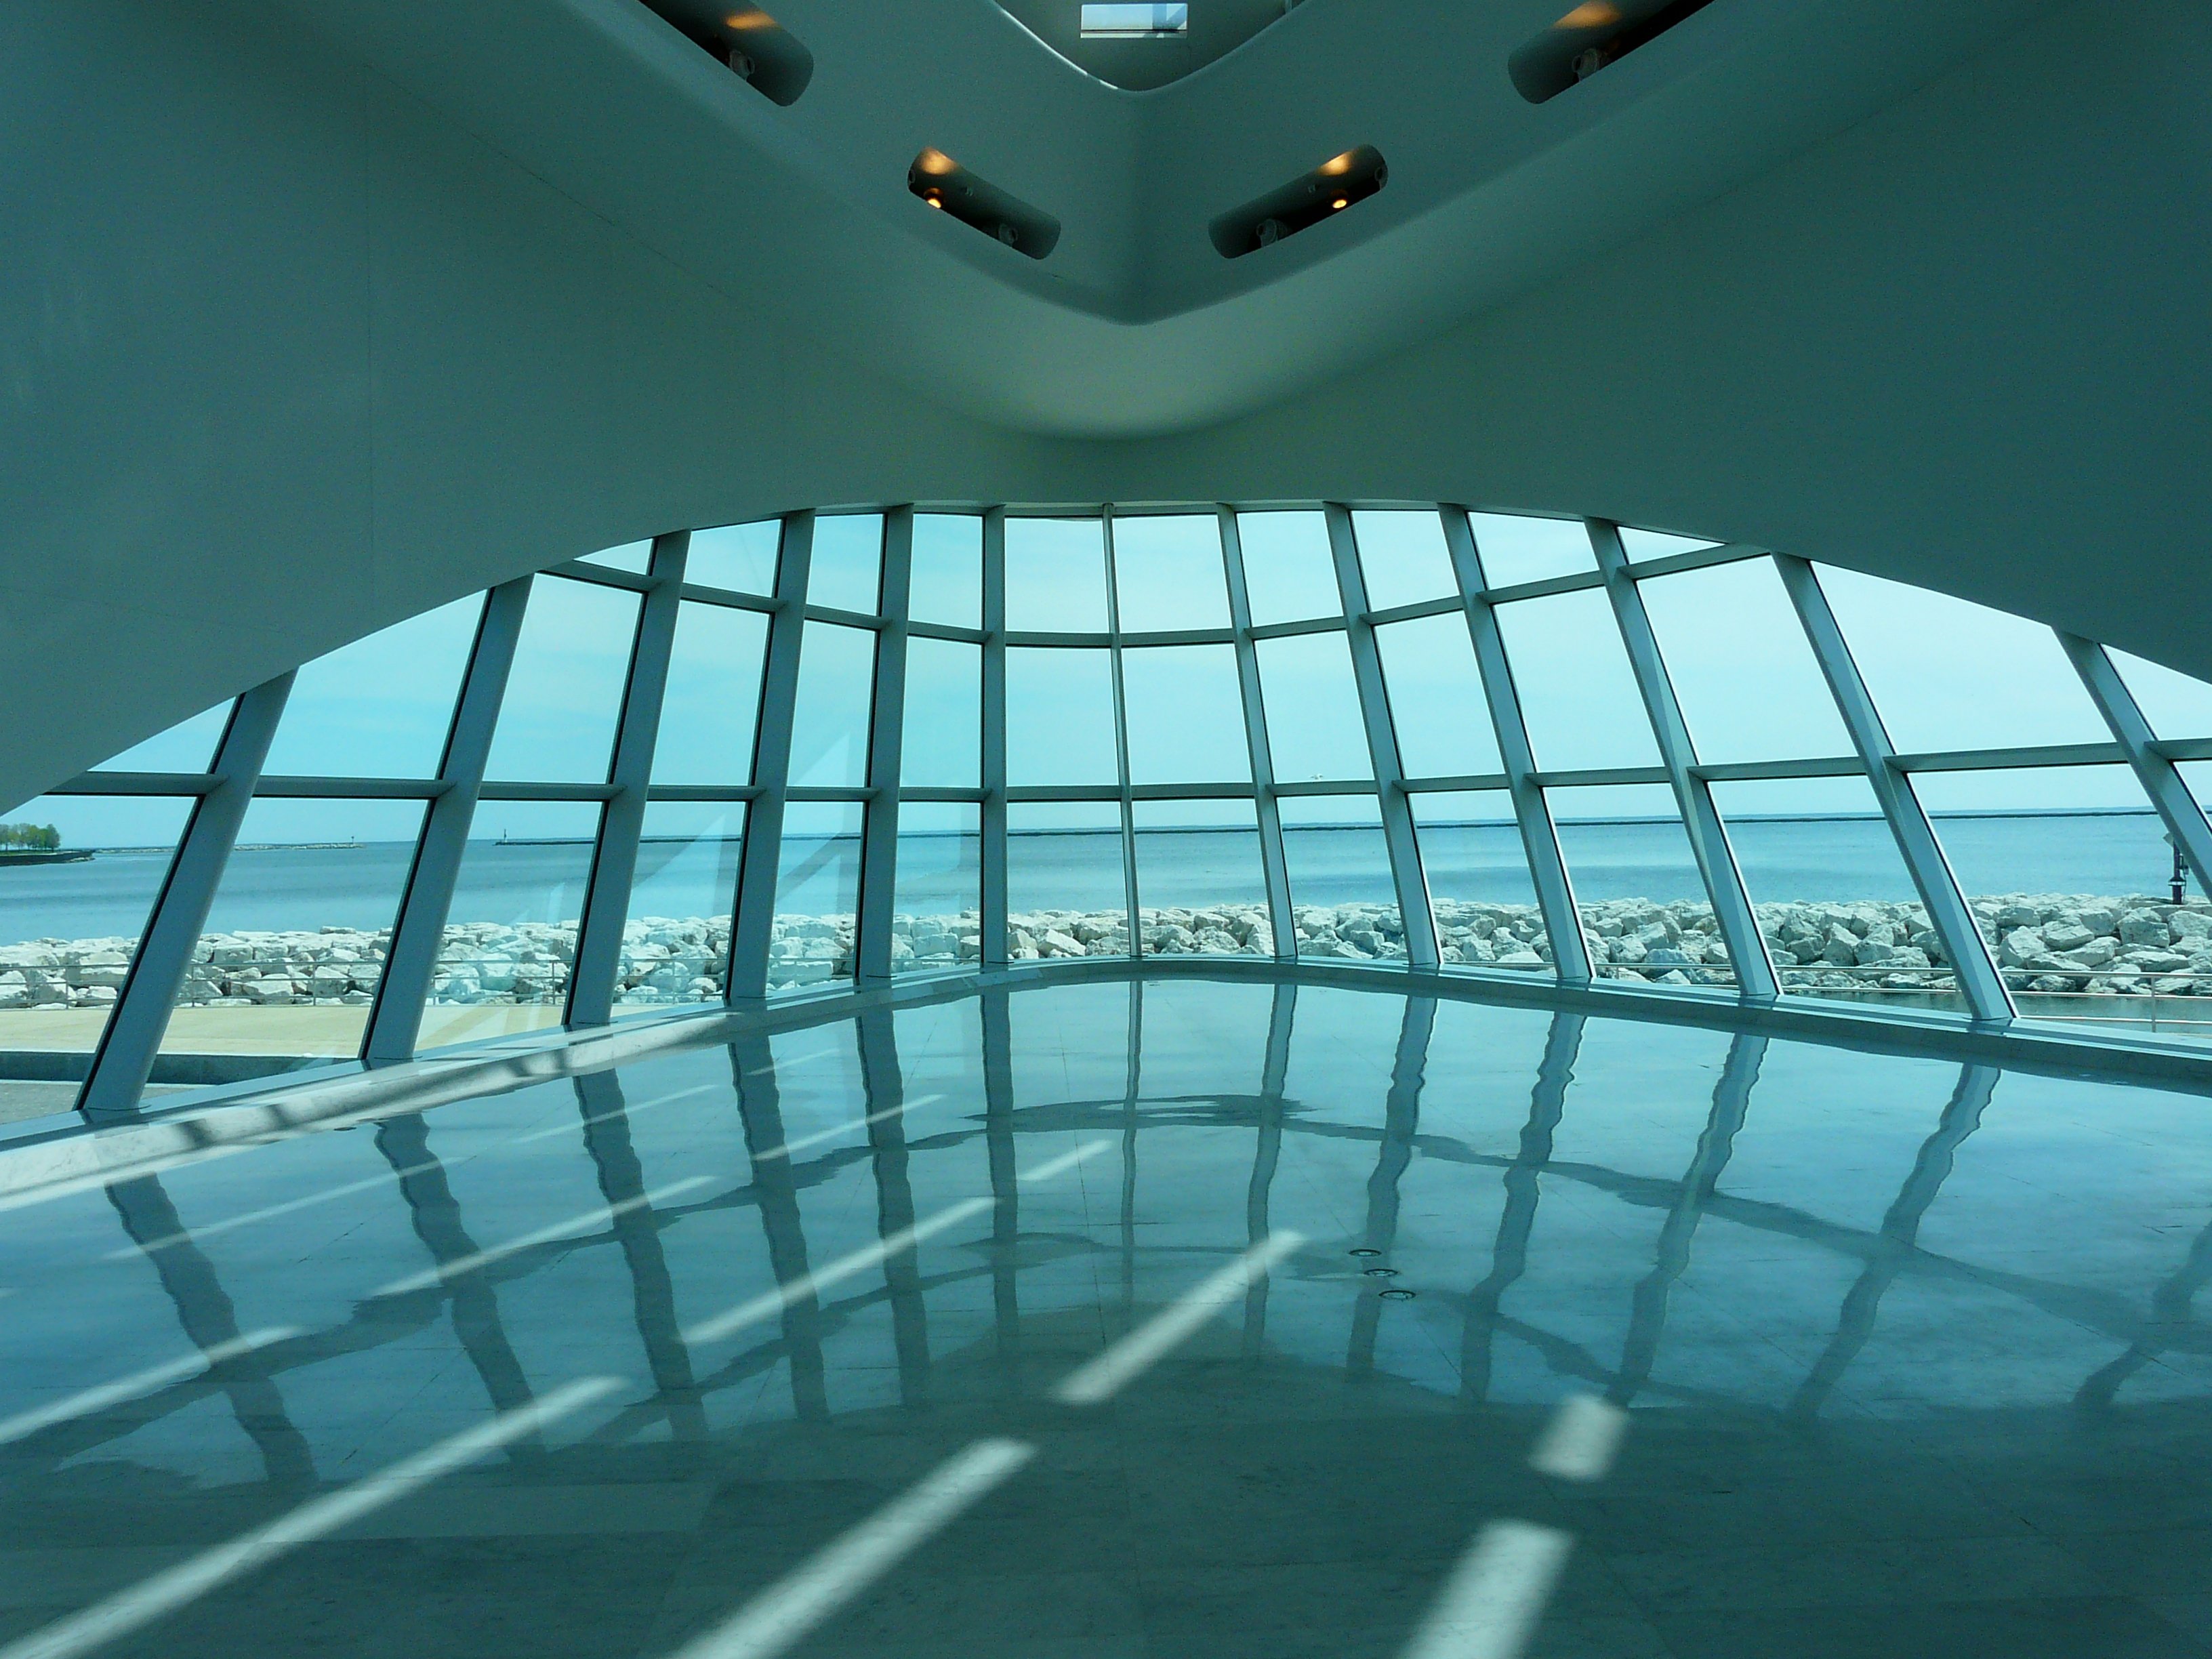
architecture, structure, building, line, reflection, museum, swimming pool, modern, stadium, futuristic, design, symmetry, spaceship, wisconsin, milwaukee, forward, science fiction, santiago calatrava, daylighting, museum of fine arts, sport venue, milwaukee art museum